Trump International Hotel and Tower (Dubai)

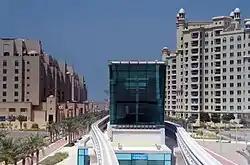
The Al Ittihad Park (formerly Trump Tower) monorail station on the Palm Jumeirah, located at the proposed site of the skyscraper

The Trump International Hotel & Tower is a future skyscraper hotel and residential complex at the trunk of the Palm Jumeirah in Dubai. The tower was originally announced on October 5, 2005 as a joint venture between the Trump Organization and Dubai-based Nakheel, a government-owned company. This proposed building and other prestigious building projects throughout Dubai in late 2008 were never built, largely as a result of the global credit crunch.